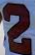
Number: 2